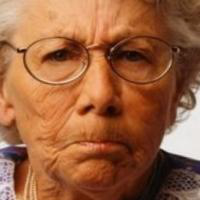
Age group: age 80 +